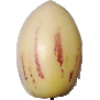
Label: Pepino 1